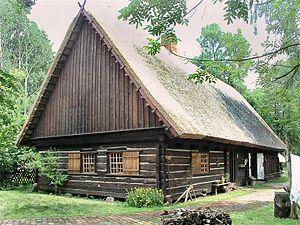
Les têtes de chevaux, ou plus rarement d’autres animaux, sont un faîteau à vocation pratique, esthétique et symbolique dans les maisons traditionnelles de nombreuses régions d’Europe, et en particulier en Allemagne du Nord. Il s’agit donc d’un ornement hippomorphe en bout de ligne de faîtage, mais pas directement posé sur le faîtage lui-même comme le serait l’épi à la réunion des arêtiers comme protection du poinçon de la charpente contre les infiltrations d'eaux pluviales. Au contraire, les planches sculptées en forme de tête de cheval plus ou moins stylisée se trouvent côté pignon dans le prolongement des arbalétriers de la charpente et des rives droites pour les maisons en bois ou juste limitées à la lucarne au-dessus de la semi-croupe des toits de chaume. Les planches généralement en bois dépassent d’environ 50 cm du faîte pour se croiser et former un élément décoratif très visible. Les têtes peuvent se faire face ou au contraire regarder dans la direction opposée.
La forêt de la Sprée ou forêt de la Spree est une vaste zone forestière humide autour de la rivière Spree et ses bras secondaires, située à une centaine de kilomètres au sud-est de Berlin en Allemagne. La forêt a été désignée en 1991 par l'UNESCO comme une réserve de biosphère de 47 509 ha.